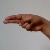
The image shows a hand gesture representing the letter 'H' in Indian Sign Language.